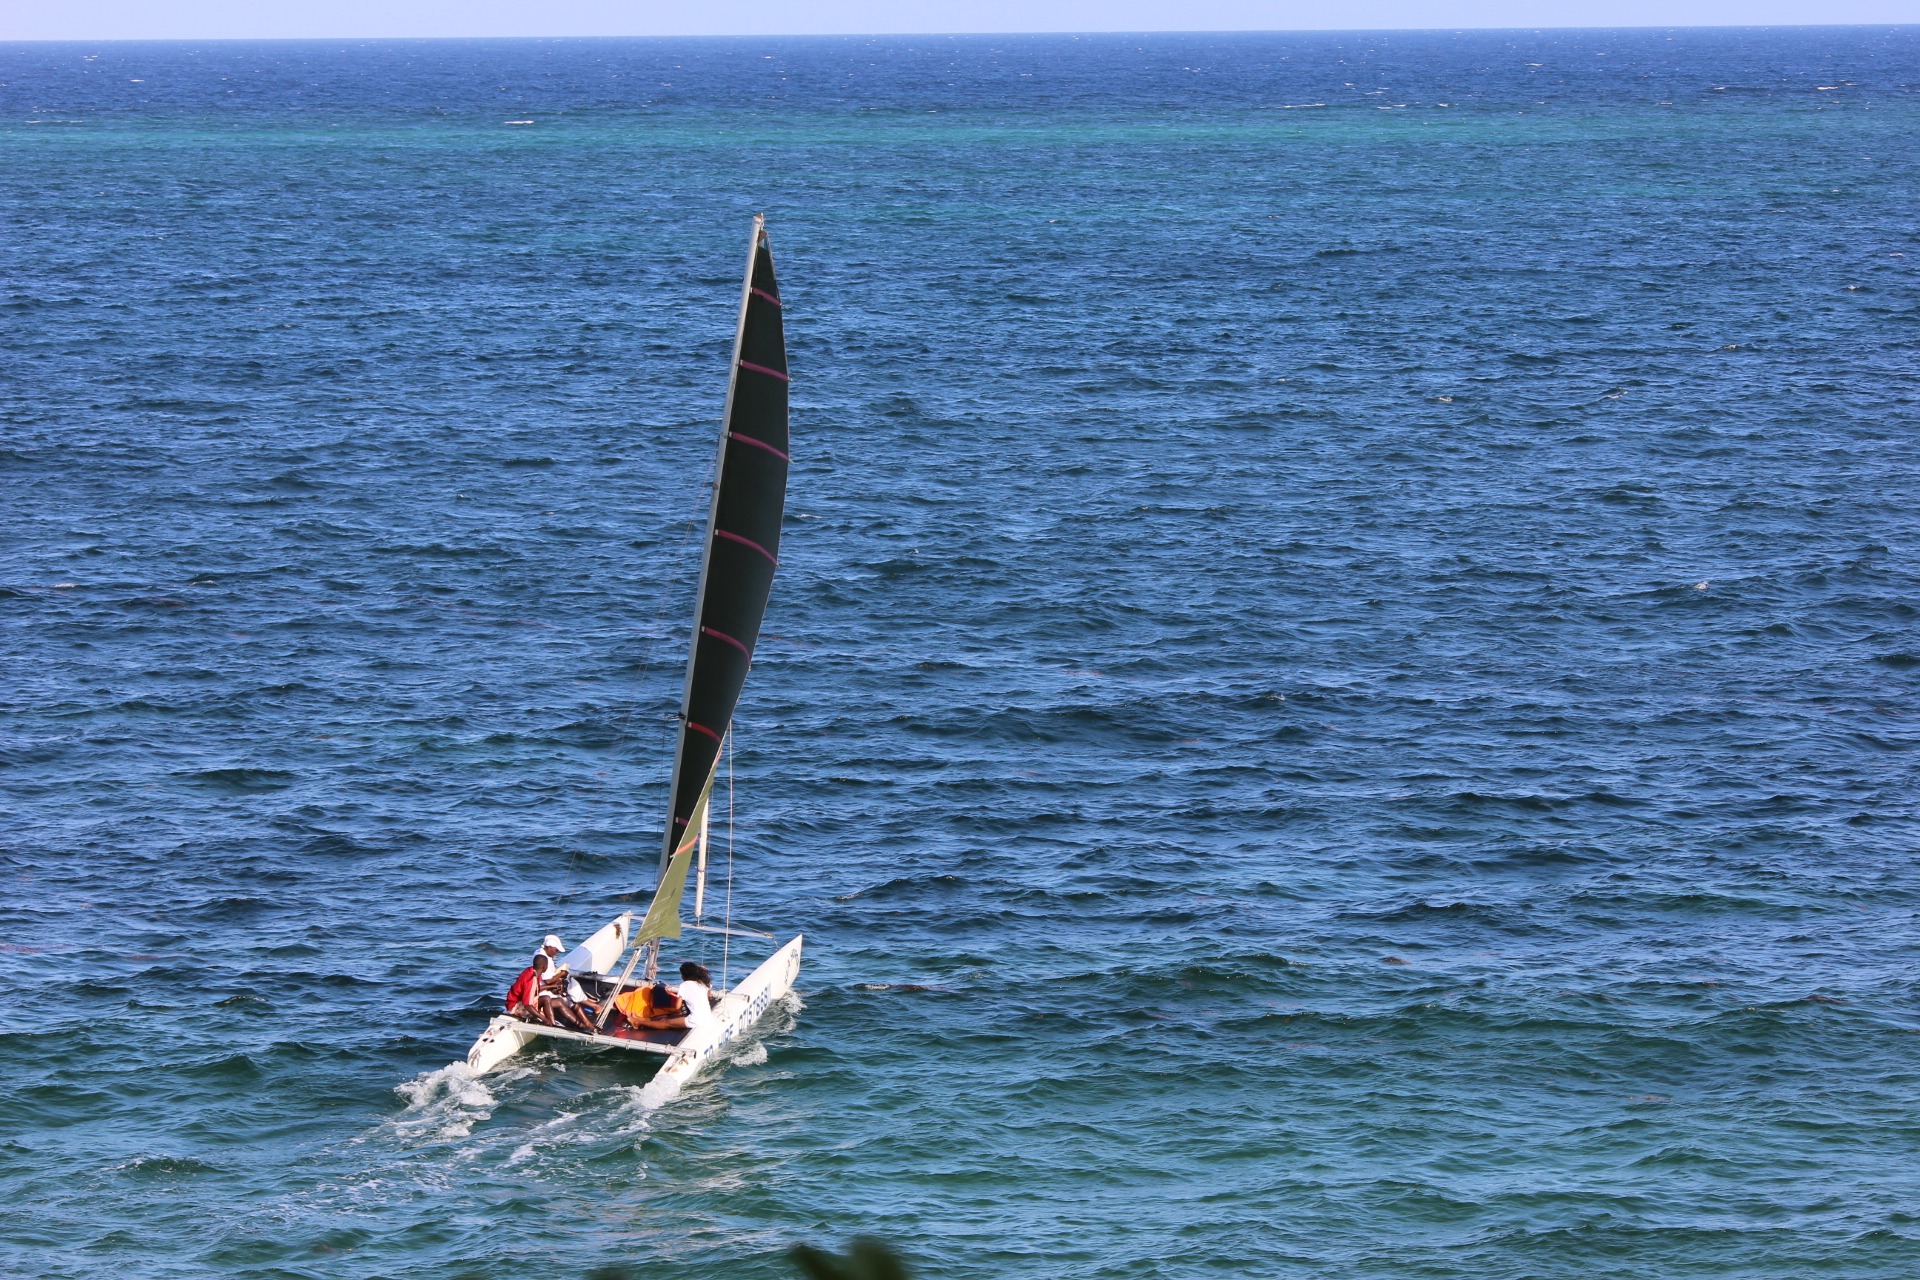
sea, boat, wind, paddle, vehicle, sailing, bay, sailboat, boating, windsurfing, sail, watercraft, catamaran, kenya